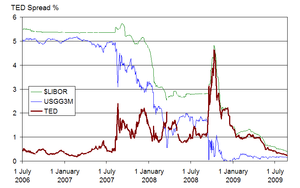
Laudato si’ est la seconde encyclique du pape François.